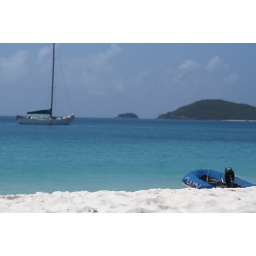
whitehaven beach in the whitsundays, a very impressive spot, very blue waters and very white sand.